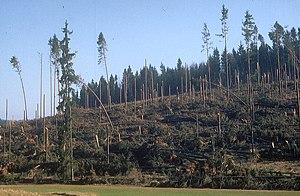
La tempête Wiebke est une dépression météorologique à cyclogénèse intense, ou « bombe météorologique », qui a frappé le nord-ouest de l'Europe du 28 février au 1ᵉʳ mars 1990. Il s'agit d'une des pires tempêtes à frapper le continent, juste deux jours après la Tempête Vivian. La tempête a fait 35 morts. Des vents de 130 à 200 km/h avec des rafales 285 km/h au col du Jungfraujoch sont mesurés